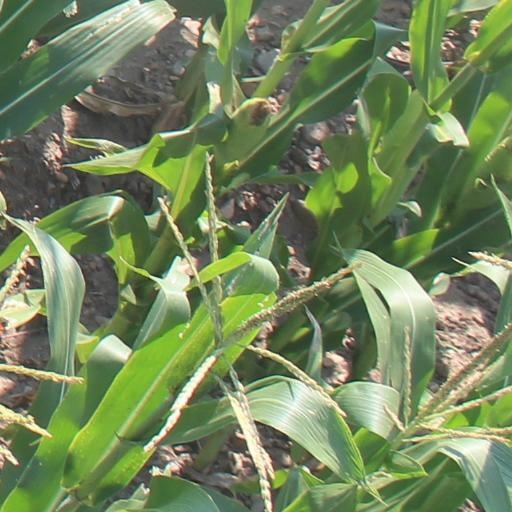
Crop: maize; corn